Anthony Ascham

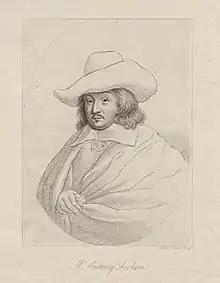
Anthony Ascham by Robert Cooper

Anthony Ascham (c. 1614 – 27 May 1650) was an English academic, political theorist, Parliamentarian and diplomat.